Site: brandenburg
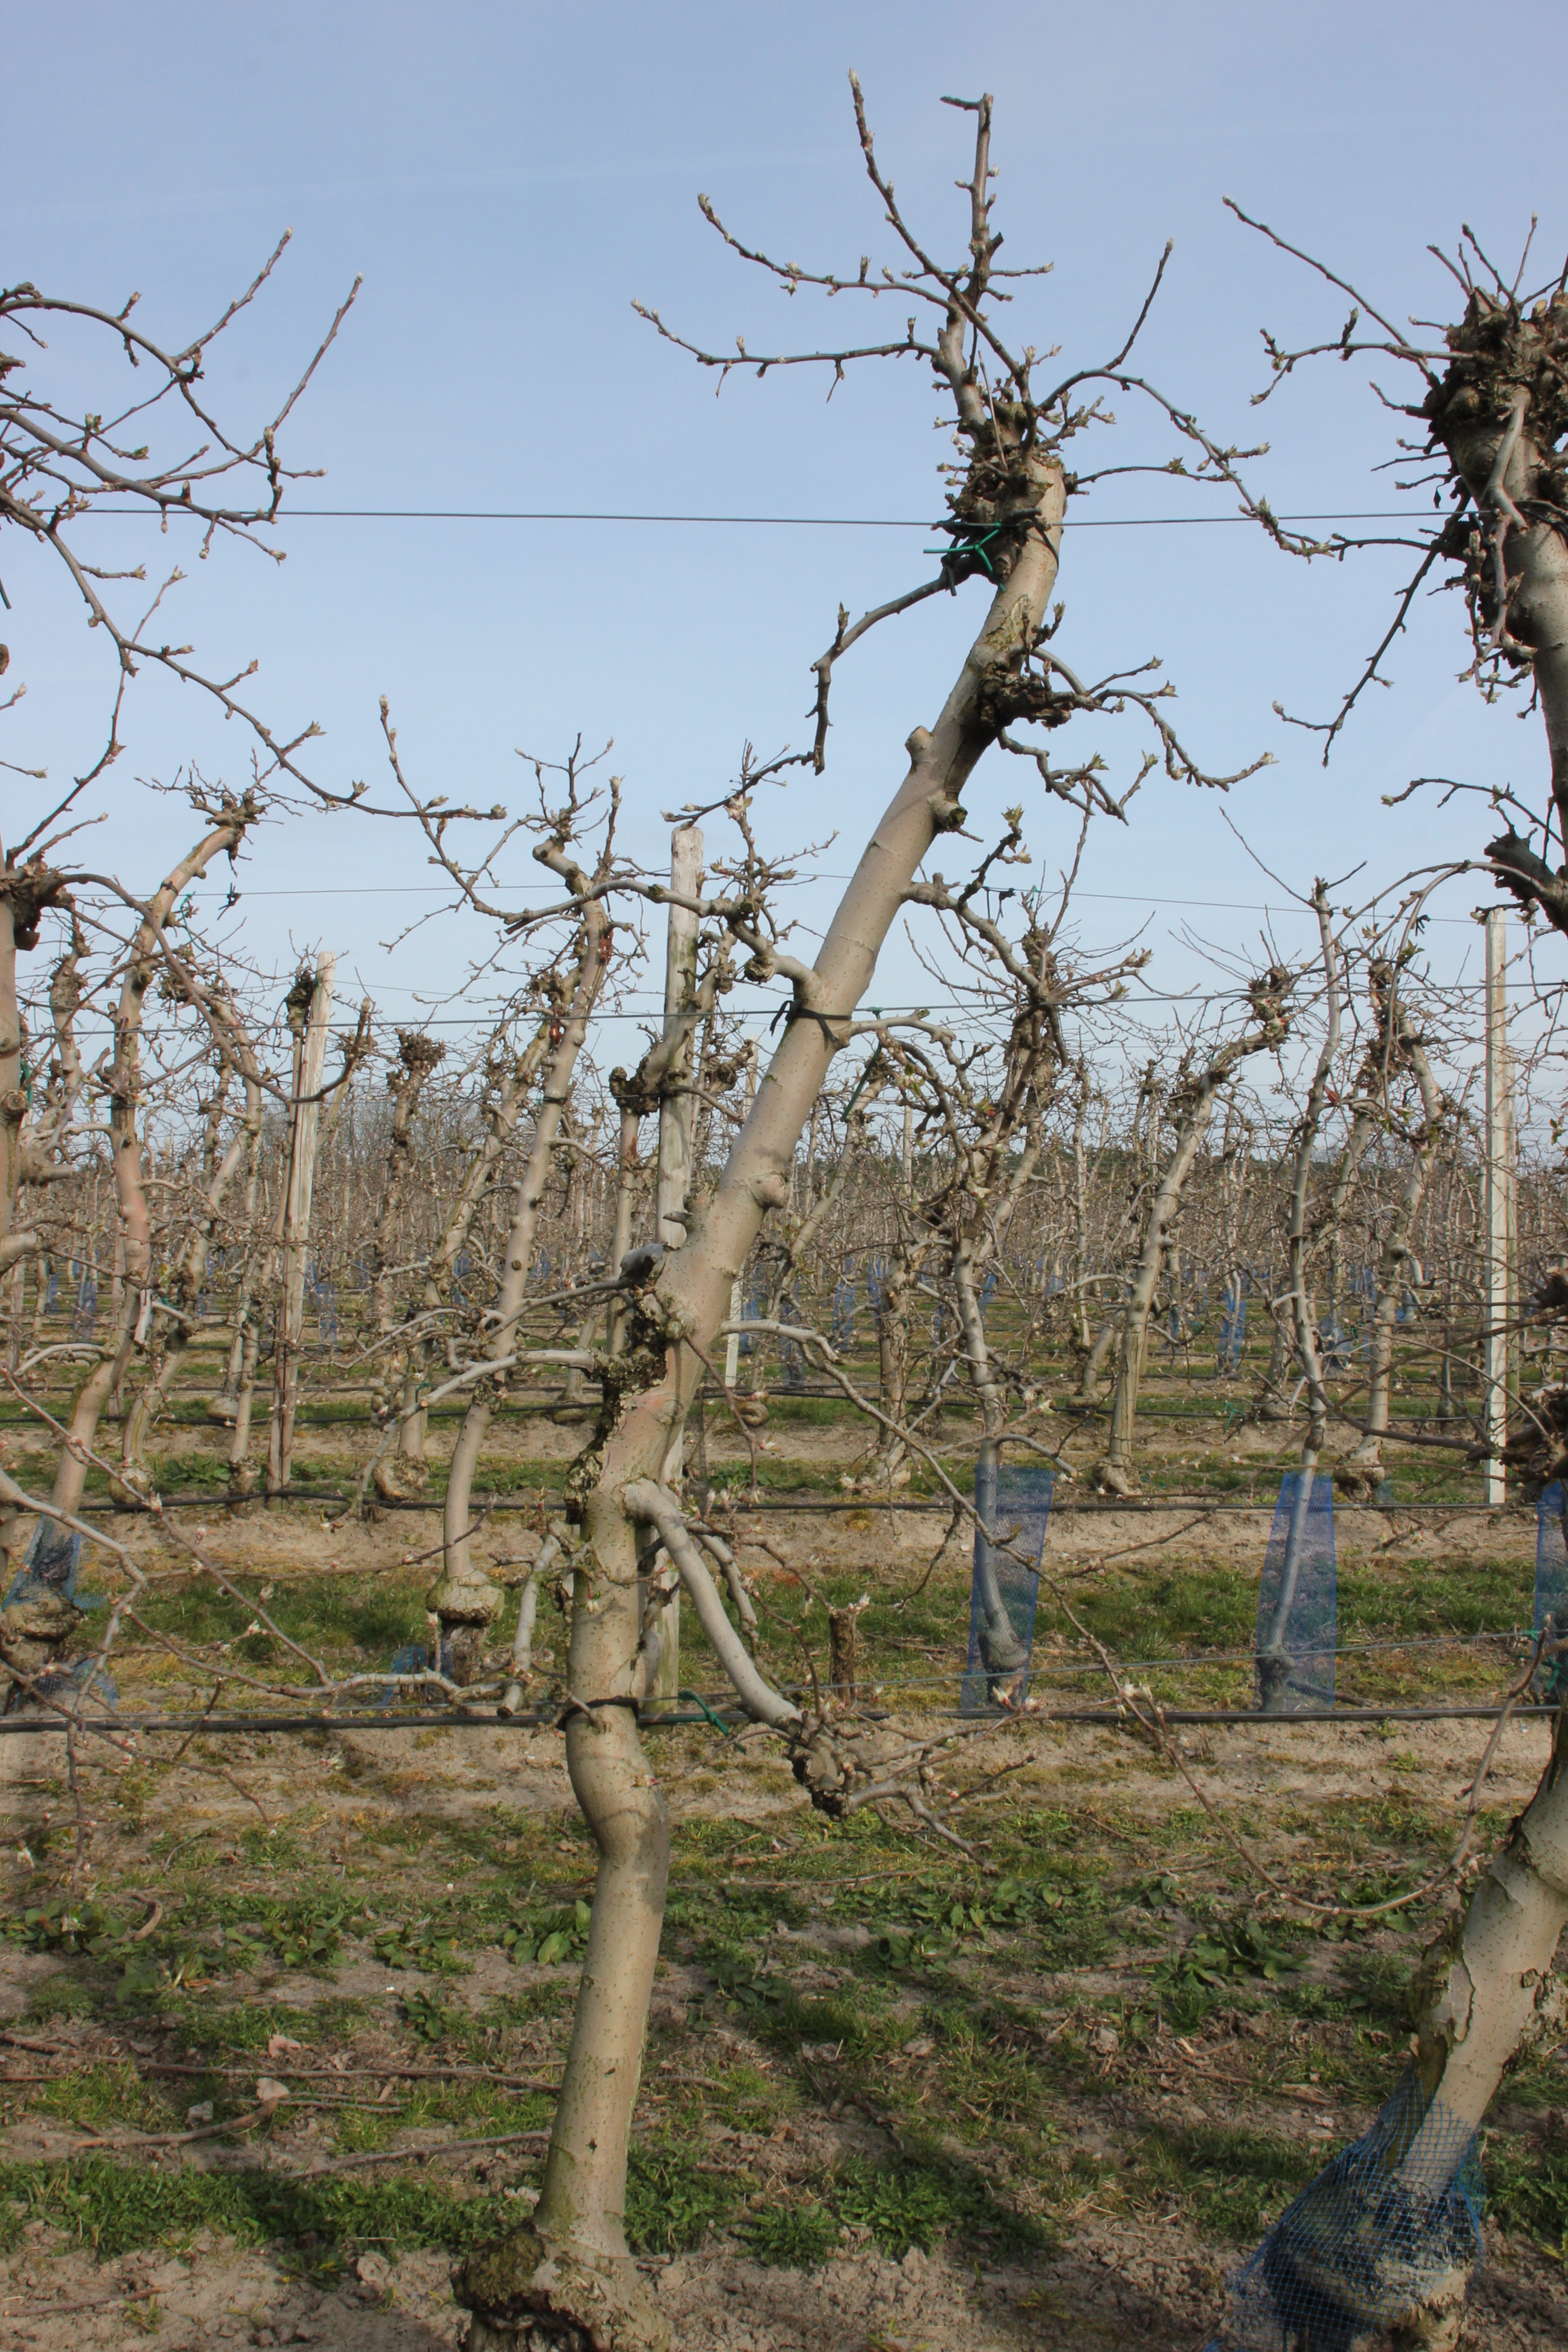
Growth stage (BBCH 54): Inflorescence emergence